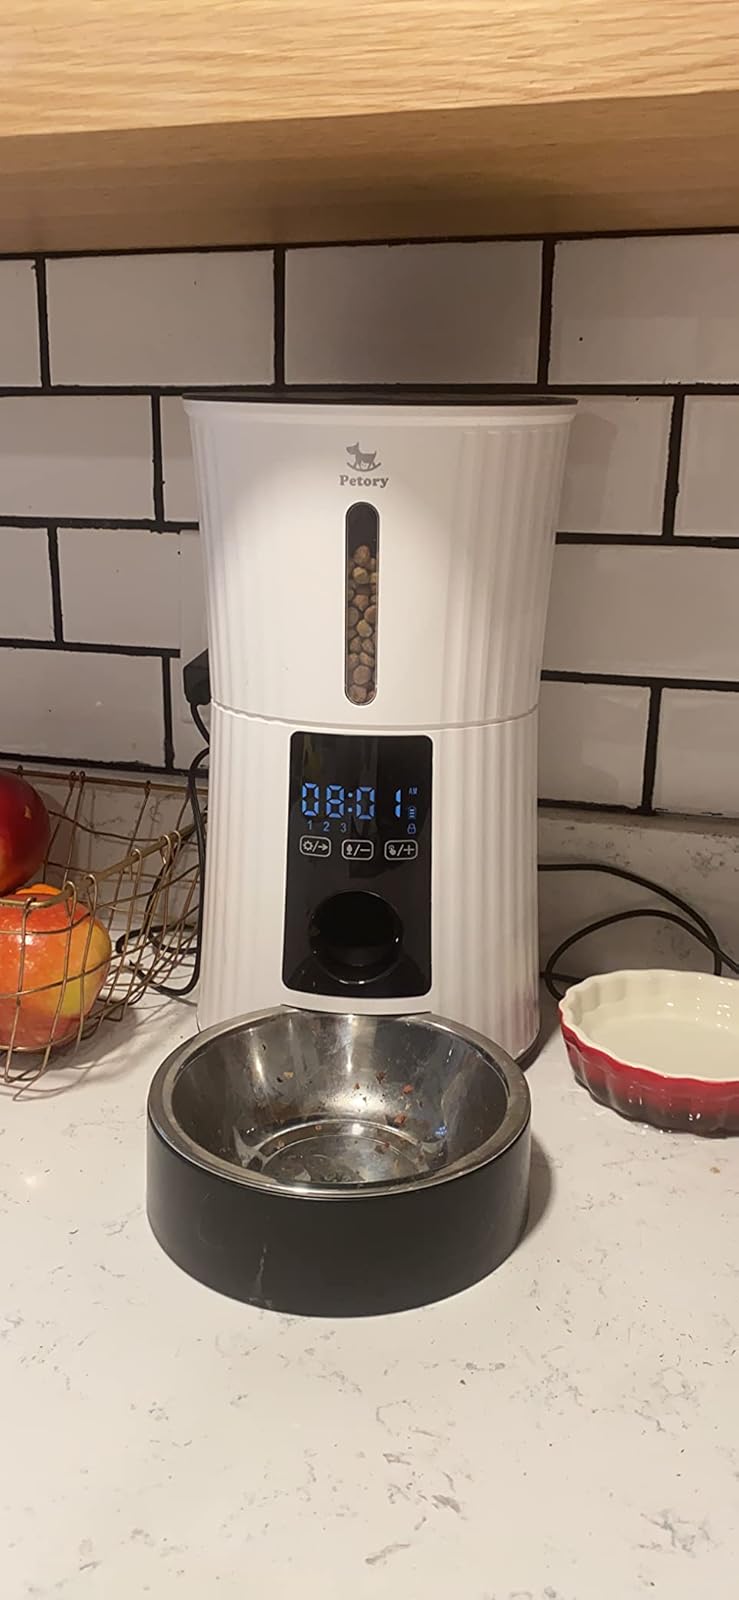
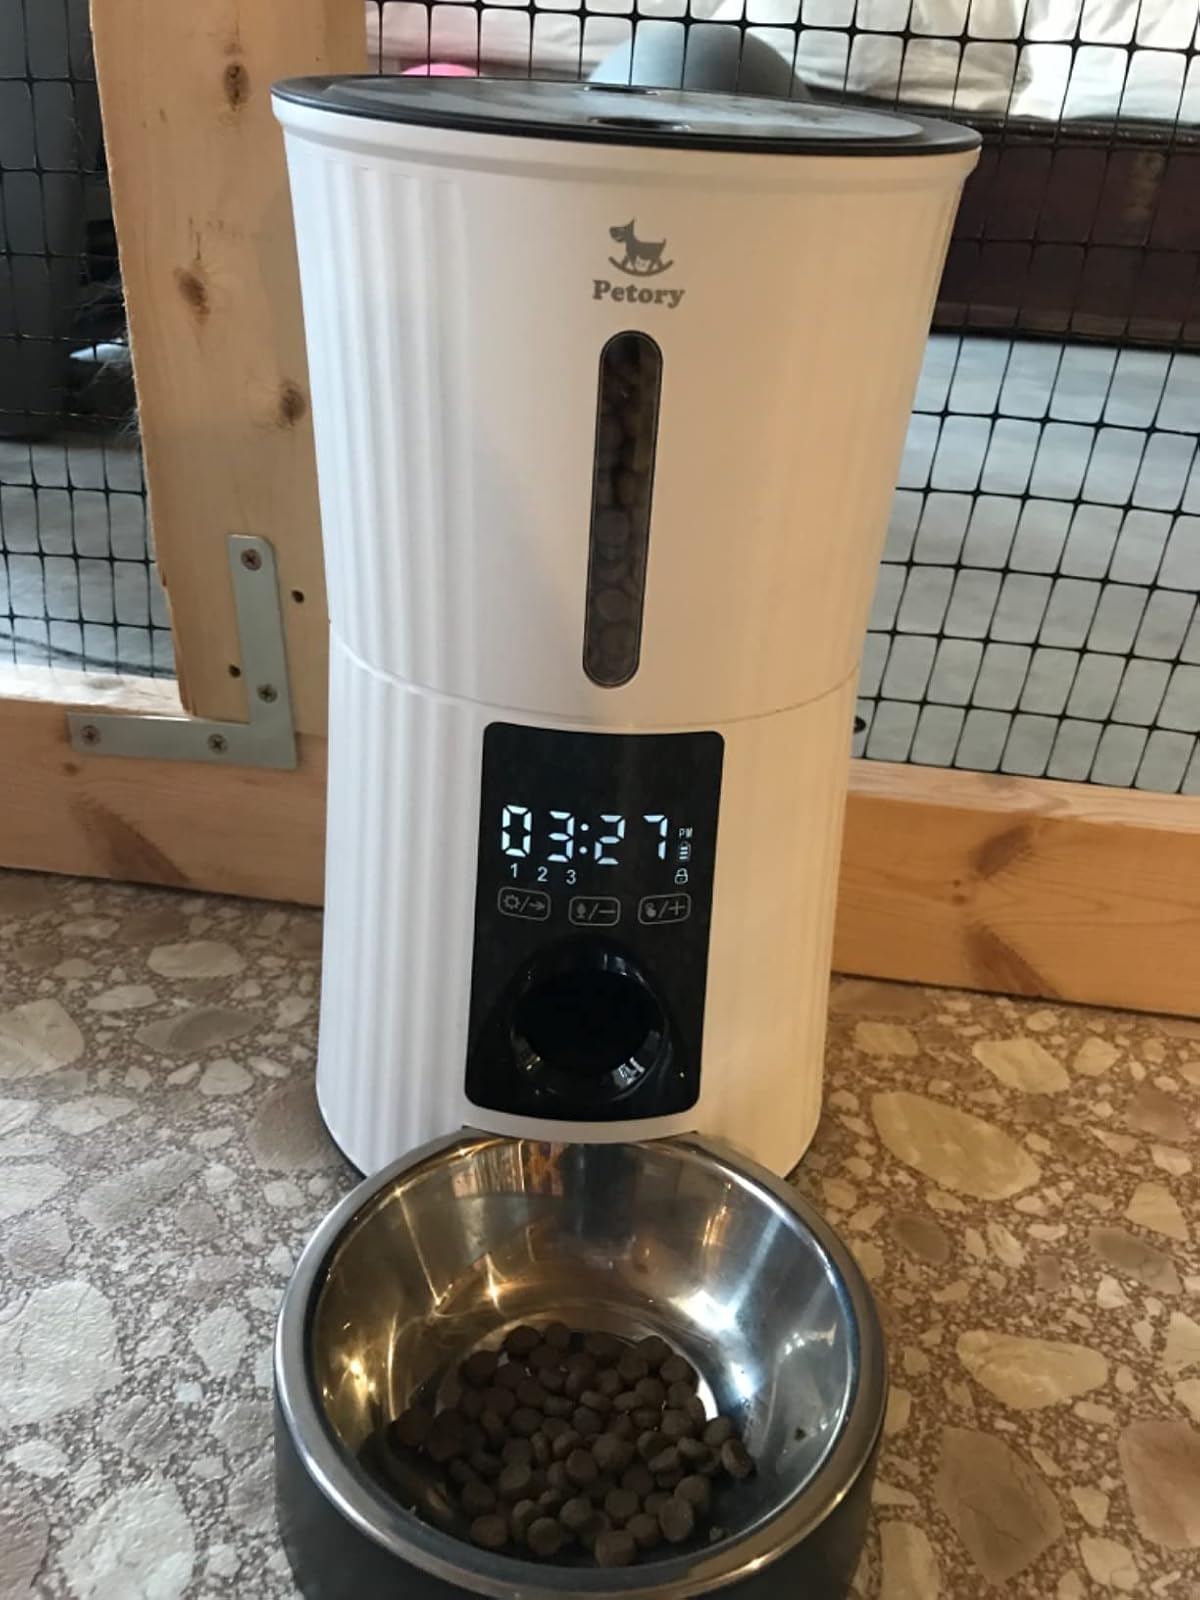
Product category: items_feeder
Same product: yes